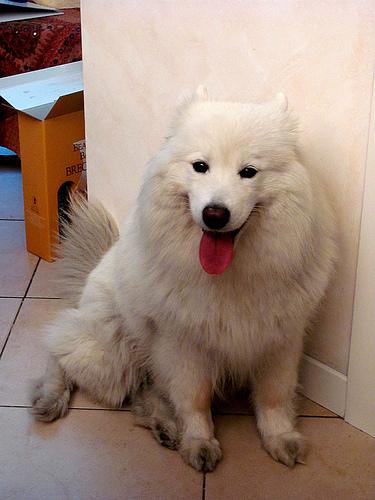
Breed: samoyed